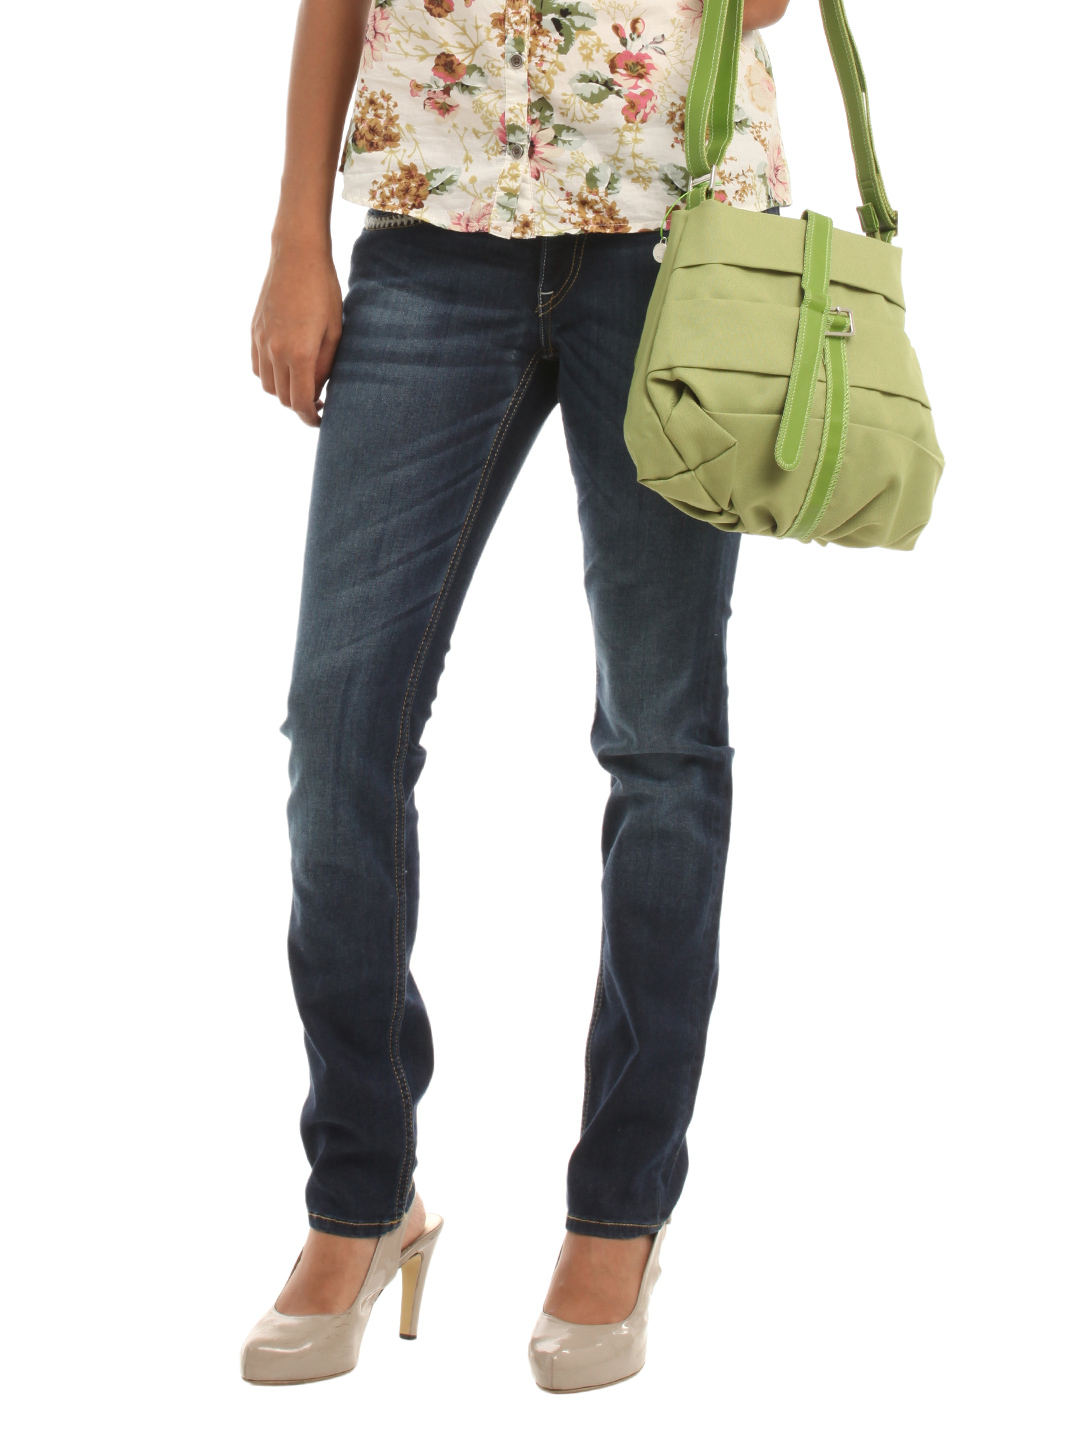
Lee Womens Blue Roxy Fit Jeans
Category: Apparel / Bottomwear / Jeans
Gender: Women
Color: Blue
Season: Winter 2011
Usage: Casual